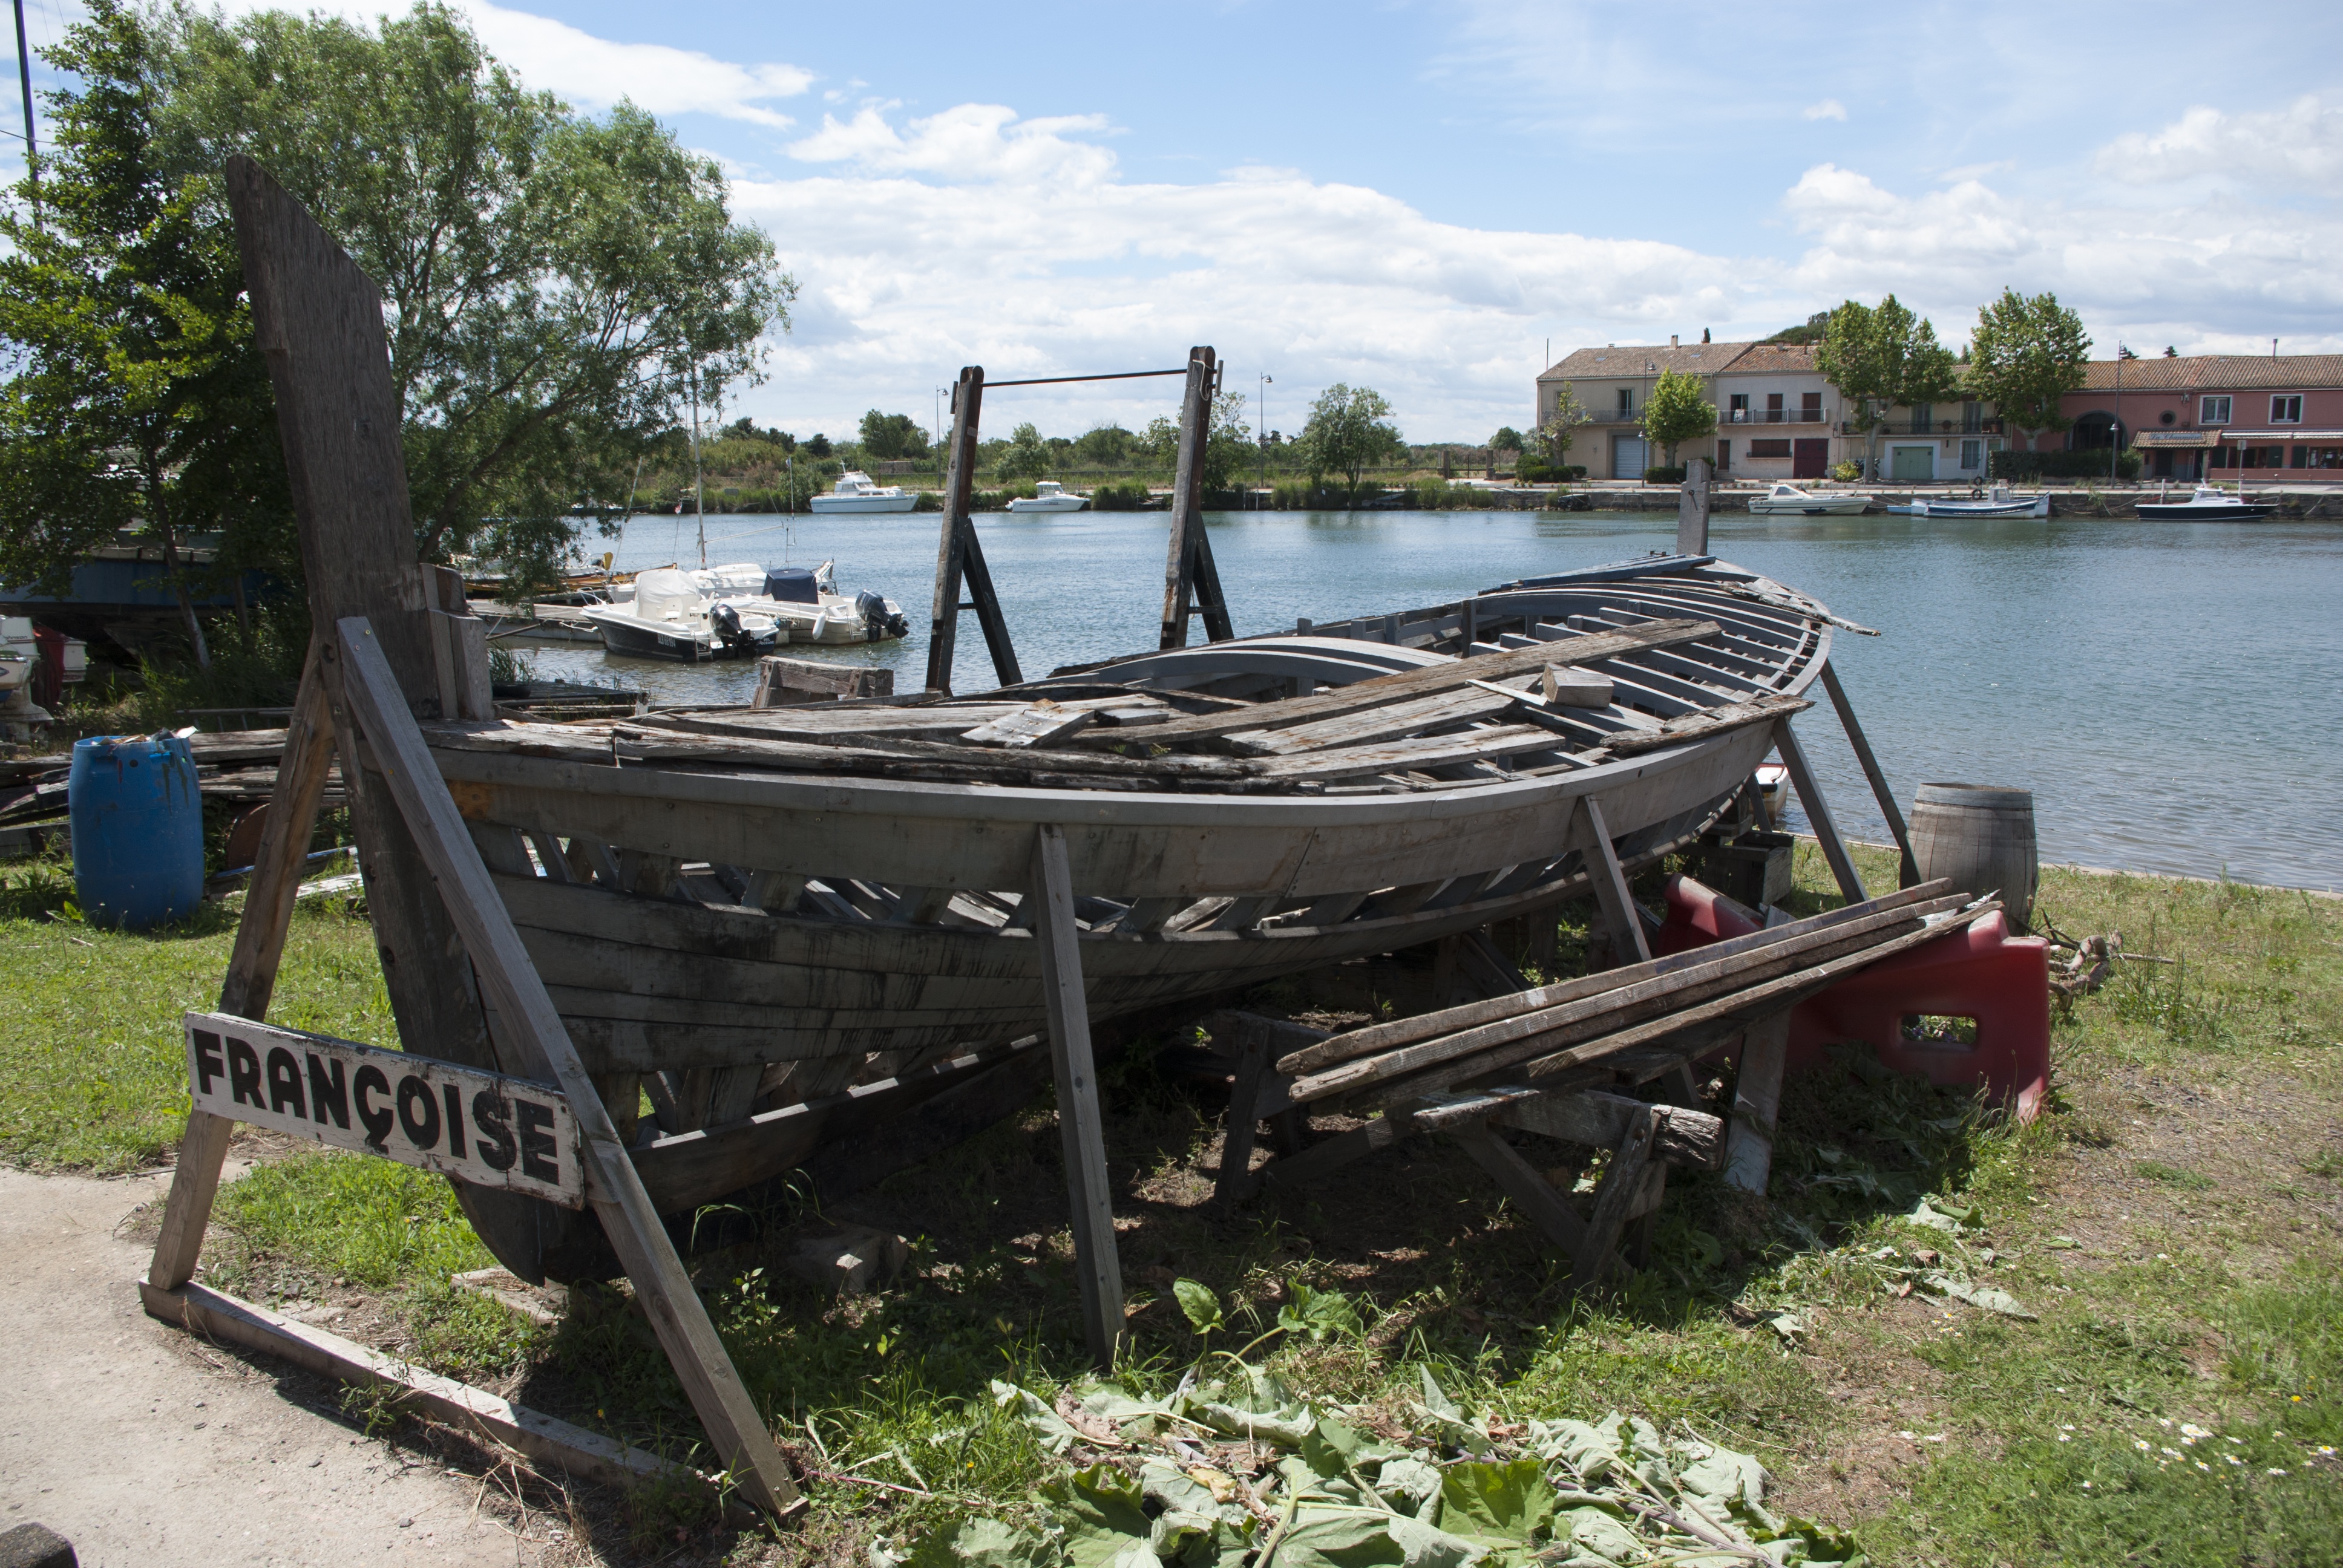
boat, vehicle, waterway, watercraft, wooden boat, dilapidated boat, skiff